Belasco station

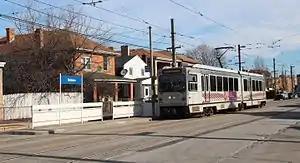
Outbound platform

Belasco is a station on Pittsburgh Regional Transit's light rail network, located in the Beechview neighborhood of Pittsburgh, Pennsylvania. The street level stop is located on a small island platform in the middle of Broadway Avenue, through which The T travels along former streetcar tracks. The station serves a densely populated residential area through which bus service is limited because of the hilly terrain.